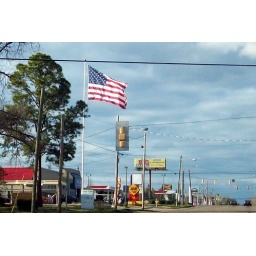
A huge Flag is flying high over the new car wash on Broad Street in Selma.